Reichersberg Abbey

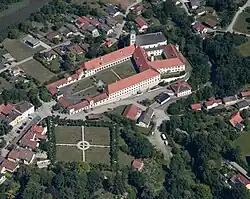
Aerial view of the abbey and its garden

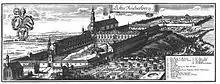
View of the abbey by Michael Wening, published in 1721

Reichersberg Abbey is a monastery of the Innviertel Congregation of the Austrian Augustinian Canons.